Bob McLeod (politician)

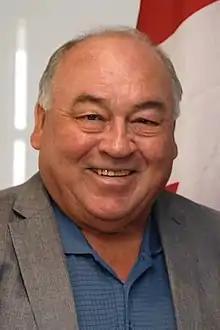

Robert R. McLeod (born 1952) is a former Canadian politician. He was a member of the Legislative Assembly of the Northwest Territories from 2007 to 2019, and served as the 12th premier of the Northwest Territories, from October 26, 2011 to October 24, 2019.